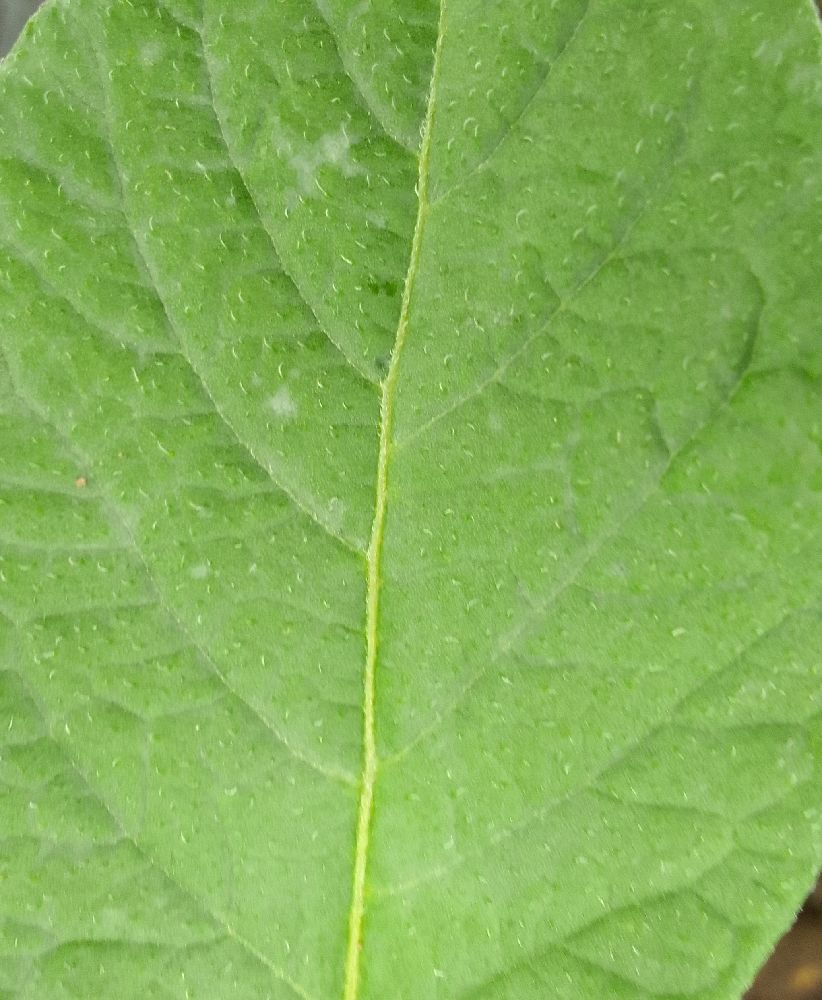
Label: Healthy